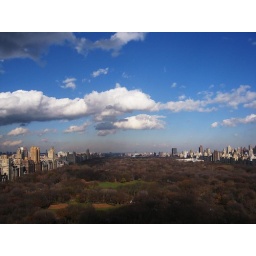
The buildings of the East Side over the bare trees of Central Park.